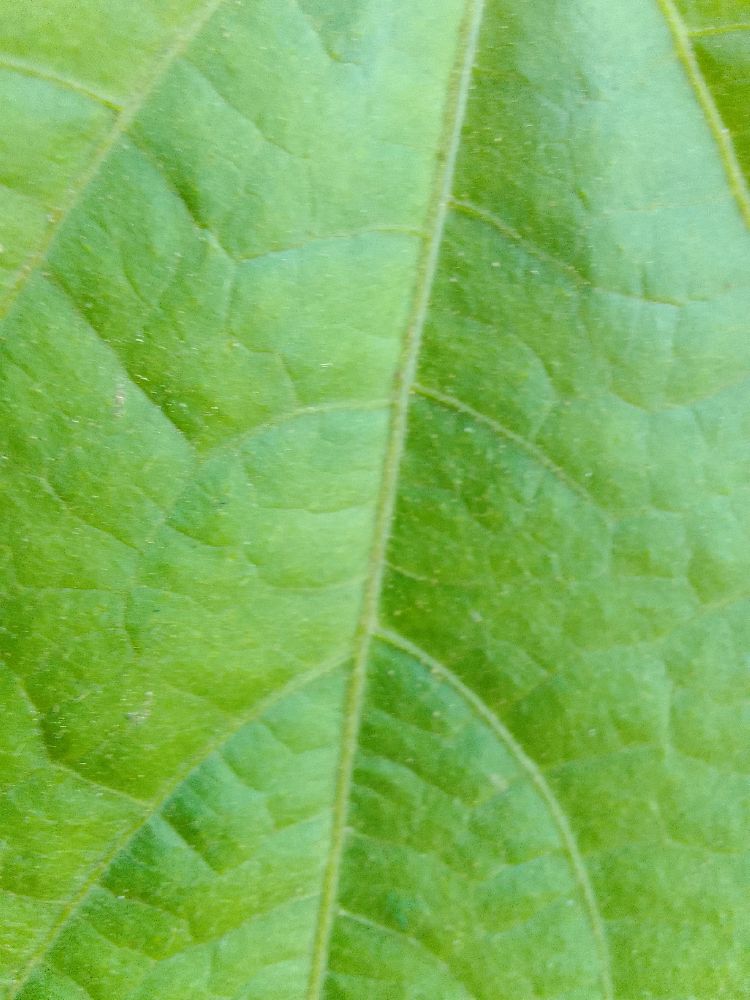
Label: healthy